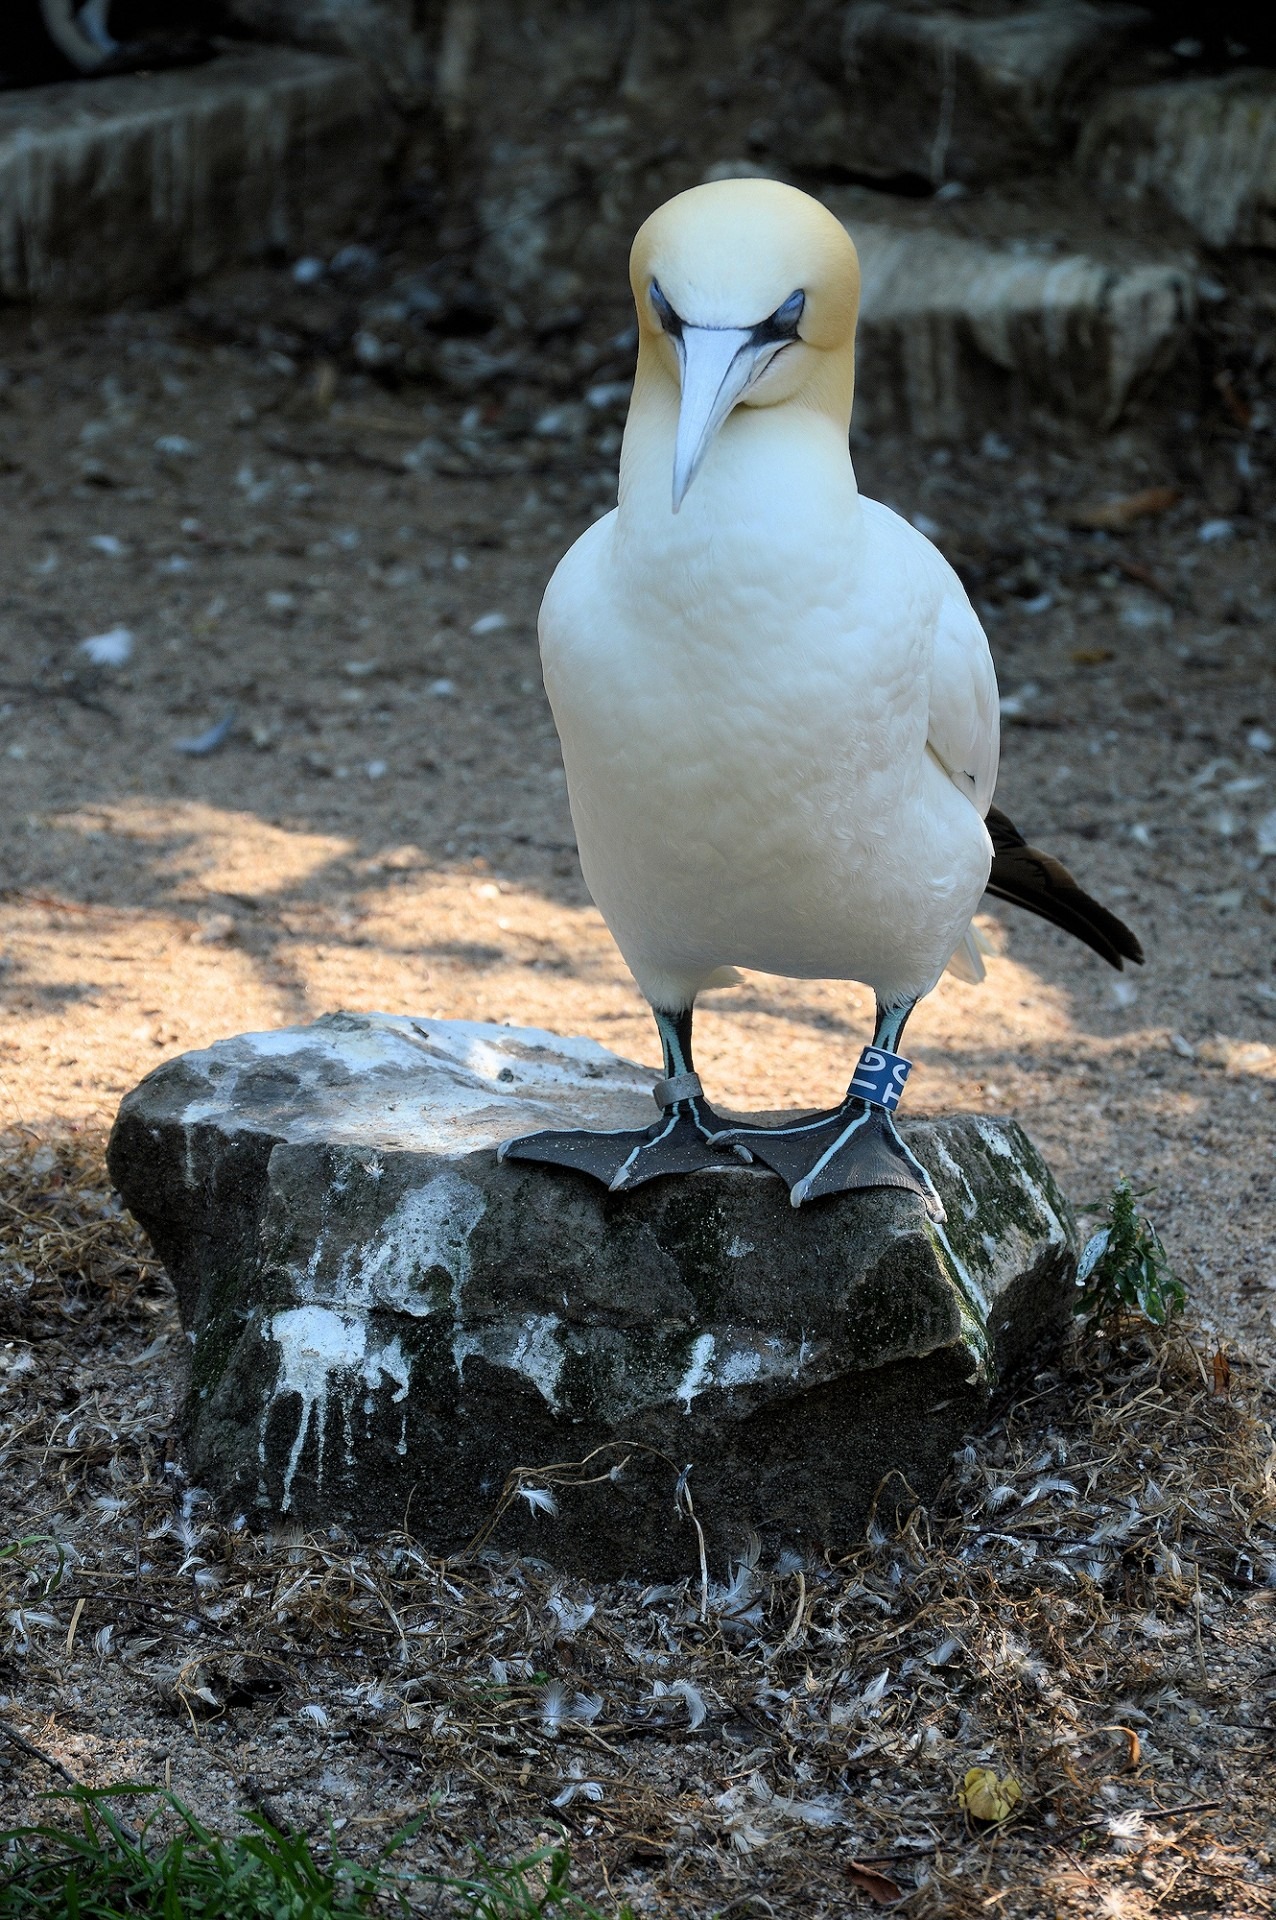
sea, nature, outdoor, wilderness, bird, animal, seabird, fly, wildlife, wild, zoo, beak, mammal, freedom, feather, avian, fauna, majestic, wings, vertebrate, creature, gannet